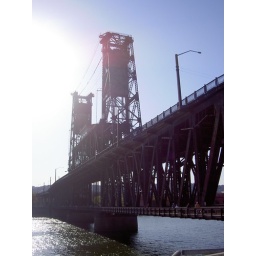
This is a train bridge over the Willamette